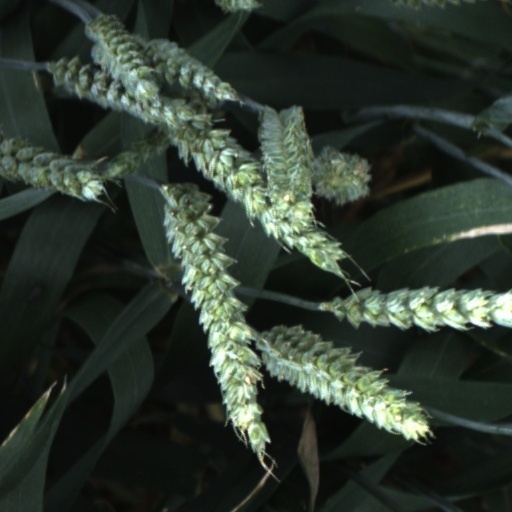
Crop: wheat